WVEW-LP

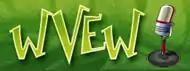
Former logo

On March 3, 2005, Vermont Earth Works was granted a permit to construct a 100 watt LPFM radio station to serve the Brattleboro community. After years of patient waiting, a chance had finally been given to provide Brattleboro with its own licensed, non-commercial, independent, community access radio station. Over the next year and a half, station volunteers held meetings and created committee and governance structures. Work on the studio space began. Equipment was ordered and installed. A year and a half later on August 25, 2006, WVEW began testing its broadcast signal.